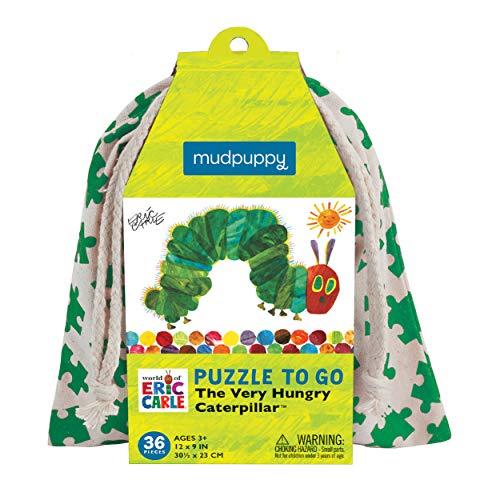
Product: Mudpuppy The Very Hungry Caterpillar to Go Puzzle, 36 Pieces, Ages 3+, Beloved Eric Carle Artwork, Made with Safe, Non-Toxic Materials
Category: Toys & Games | Puzzles | Jigsaw Puzzles
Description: POPULAR ERIC CARLE ILLUSTRATION: If your child loves the friendly and hungry caterpillar character from Eric Carle, he or she will love this puzzle.
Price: $9.99
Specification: ProductDimensions:12x9x0.1inches|ItemWeight:5.6ounces|ShippingWeight:5.6ounces(Viewshippingratesandpolicies)|ASIN:0735357110|Itemmodelnumber:735357110|Manufacturerrecommendedage:36months-5years